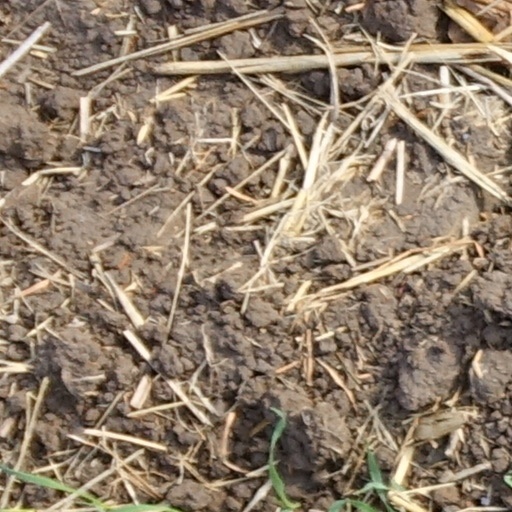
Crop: wheat